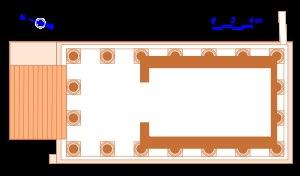
Le temple de Portunus est un petit temple antique situé à Rome, en Italie.